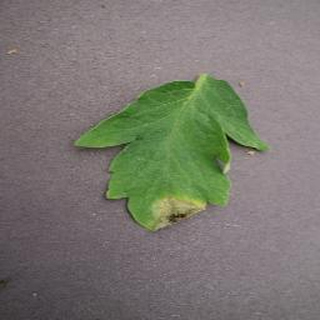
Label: tomato_late_blight